Raise (mining)

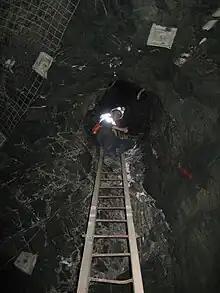
An emergency escape raise.

In underground mining, a raise refers to a vertical or inclined shaft excavation that leads from one level, or drift, to another. A raise may also extend to surface. There are four excavation methods for raises: